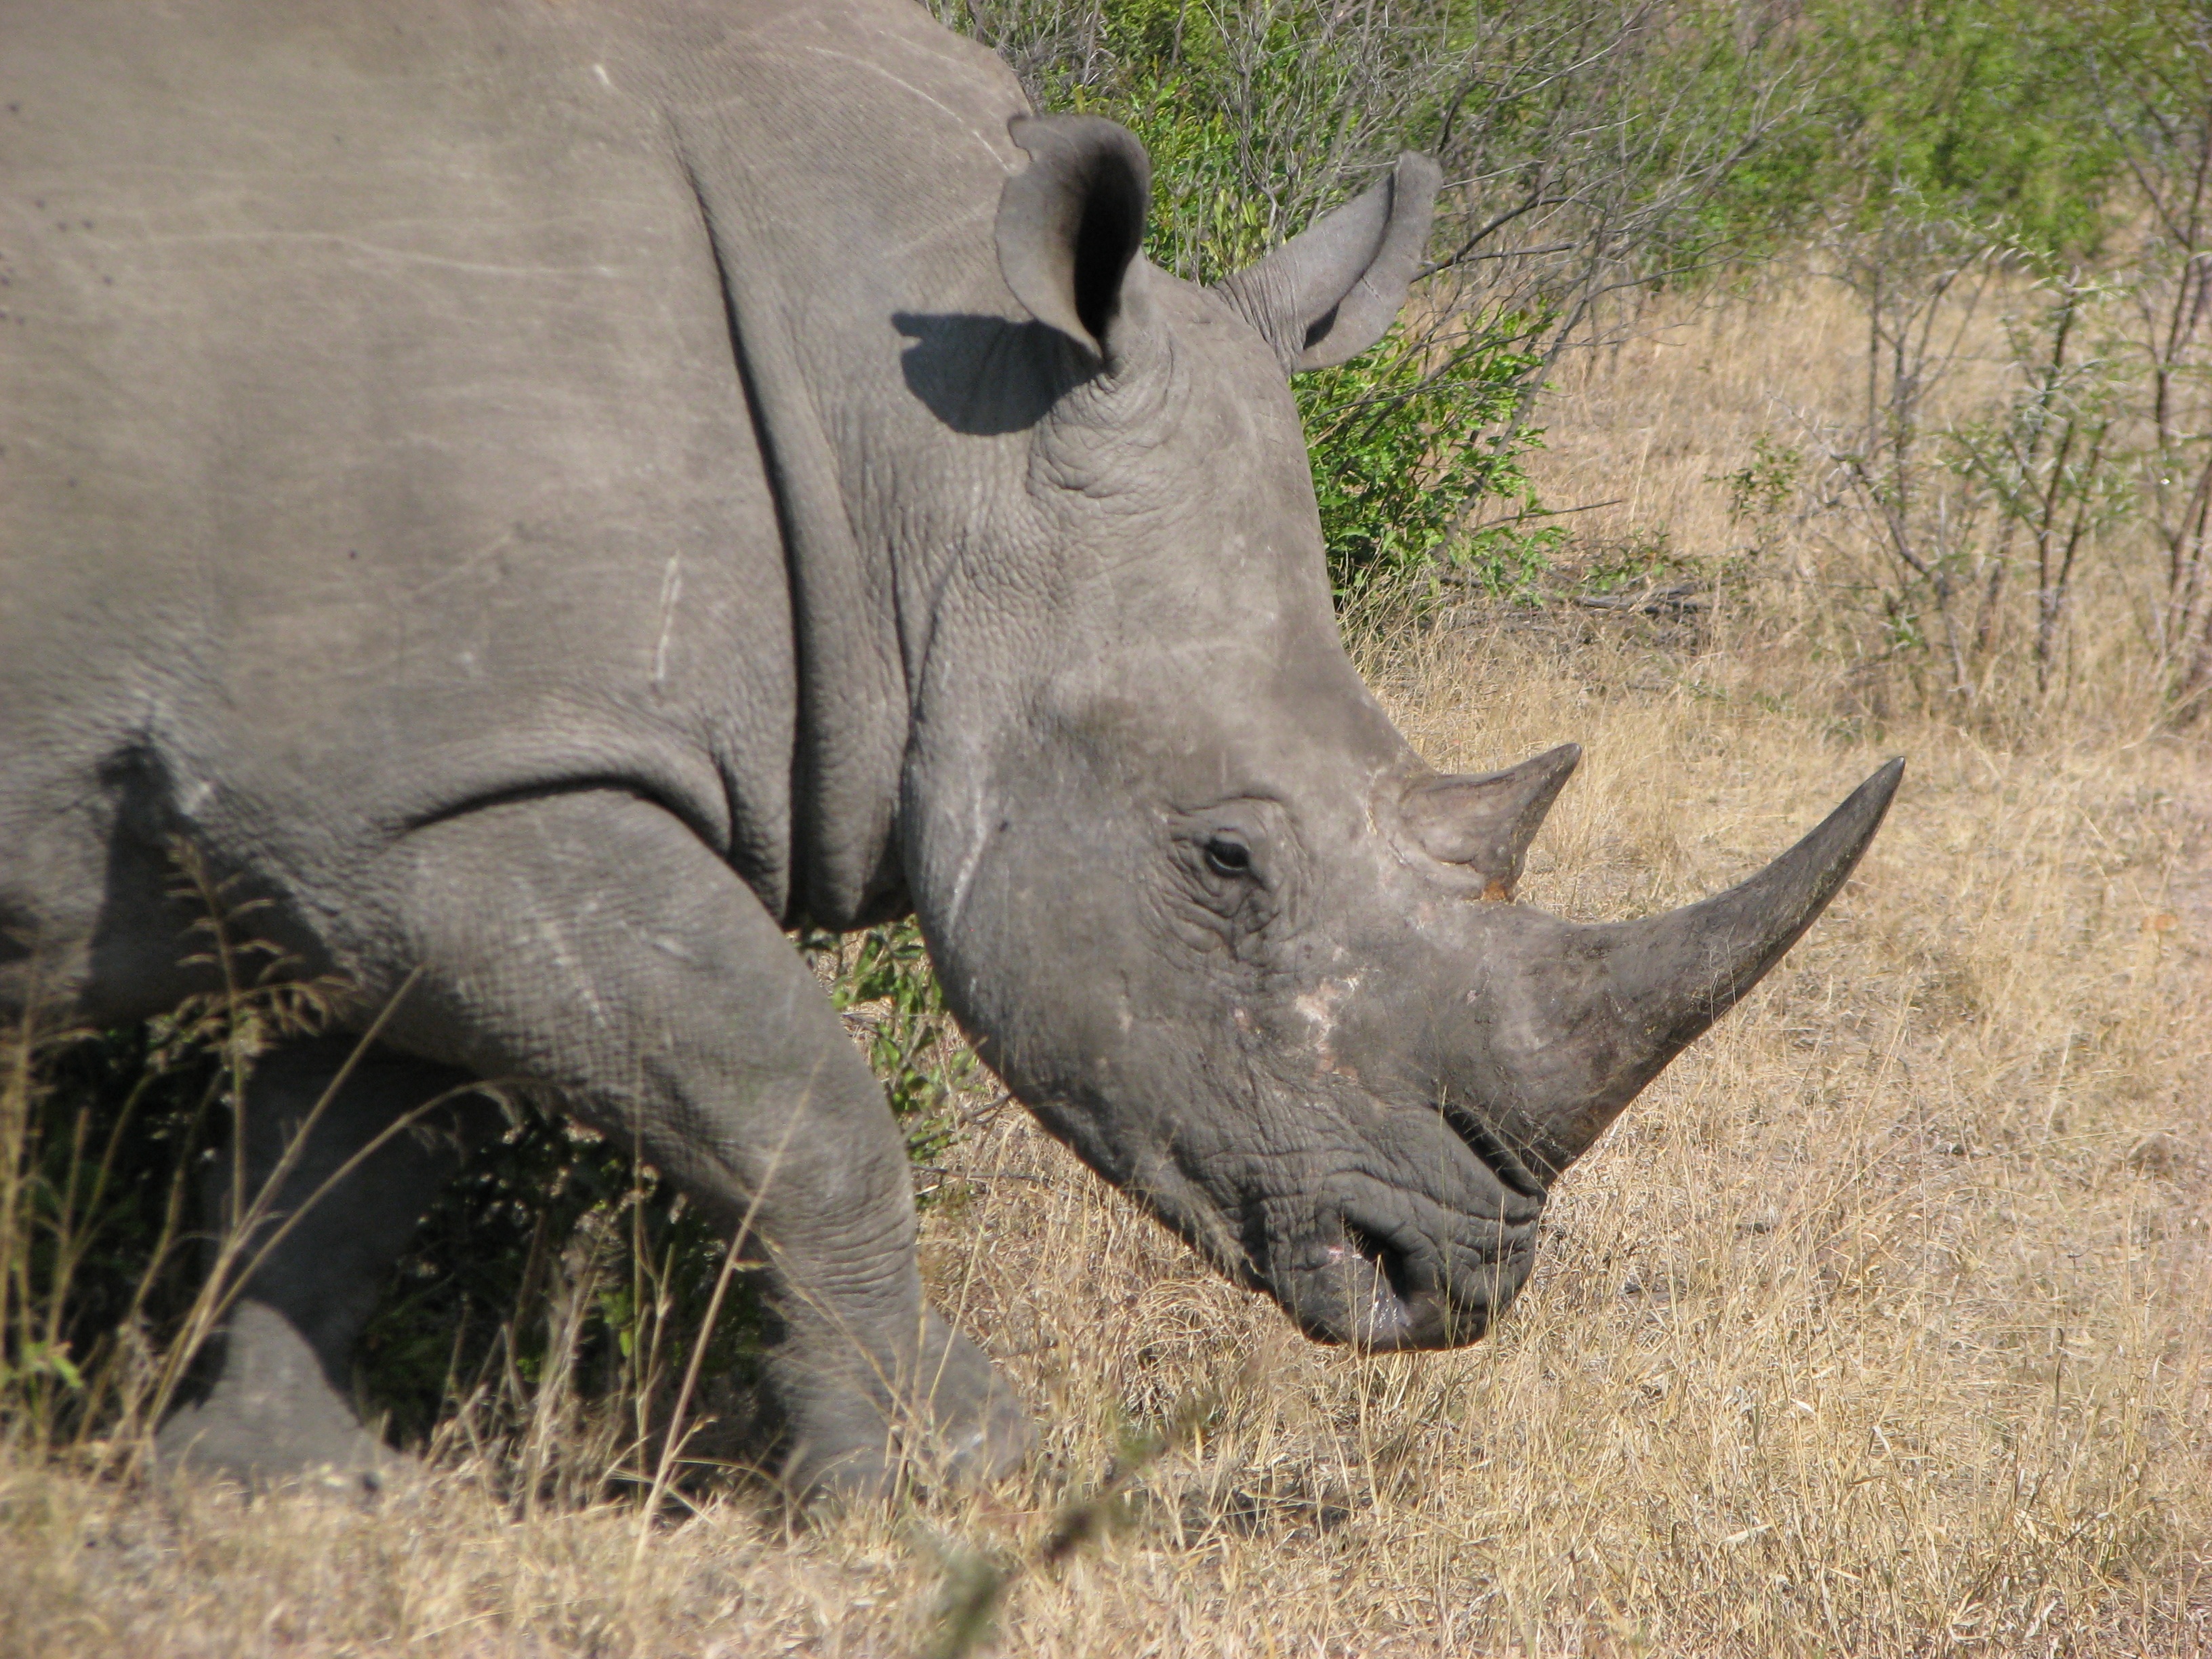
white, adventure, wildlife, wild, horn, africa, mammal, fauna, rhino, rhinoceros, safari